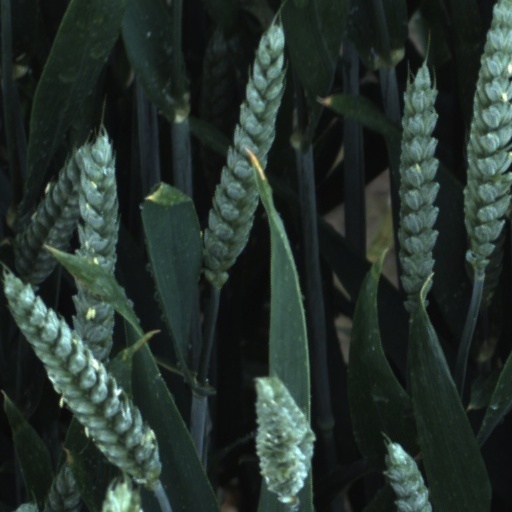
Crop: wheat